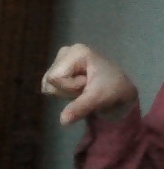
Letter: waw